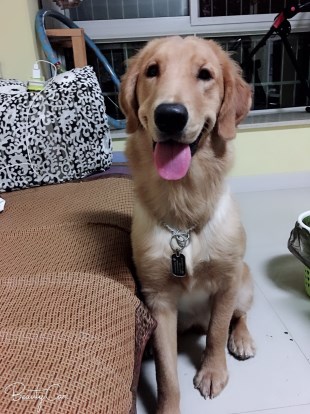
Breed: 5355-n000126-golden_retriever